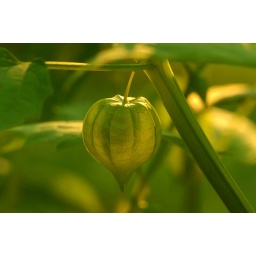
I think the parent of this plant came from bird droppings in the front landscaped area at my store.